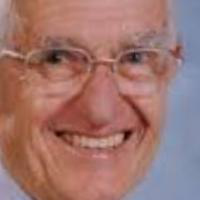
Age group: age 66-80